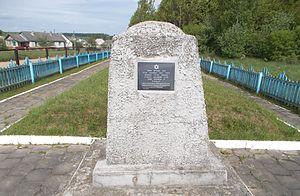
Ghetto de Dziatlava — ghetto juif, lieu de déplacement sous la contrainte des Juifs de la ville de Dziatlava, dans la voblast de Hrodna raïon de Dziatlava, suivant le processus de la Shoah en Biélorussie, à l'époque de l'occupation du territoire de l'Union soviétique par les forces armées du Troisième Reich durant la Seconde Guerre mondiale. Dziatlava était une ville polonaise avant la guerre, devenue soviétique en vertu du Pacte germano-soviétique de 1939. En septembre 1941, après l'invasion de la Pologne par les forces armées du Troisième Reich, elle faisait partie de la l'URSS depuis deux ans. Elle se situe aujourd'hui en Biélorussie.